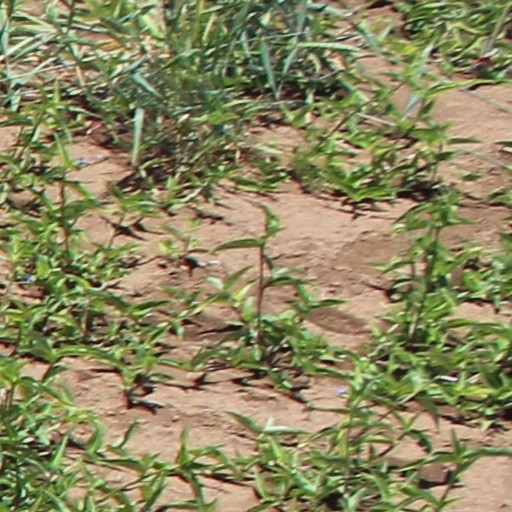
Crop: wheat